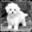
Label: dog